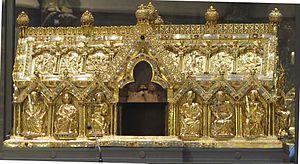
Le sanctuaire ouvert de Marie dans la Cathédrale d&#39